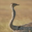
Label: bird